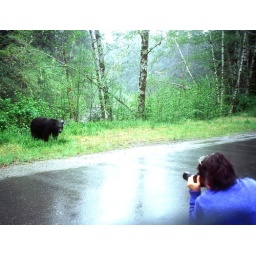
A calm brown bear near Juan de Fuca on Vancouver Island BC